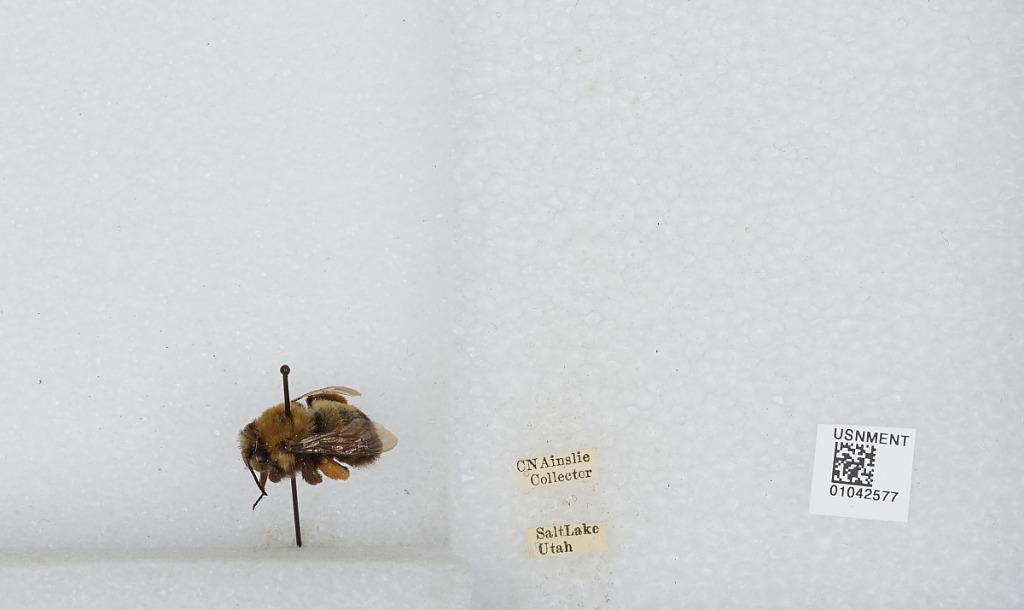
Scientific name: Bombus sp.
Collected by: C. Ainslie
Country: United States
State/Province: Utah
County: Salt Lake
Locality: Salt Lake City
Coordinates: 40.7608, -111.891